Ottoman Empire

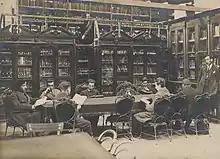
The Beyazıt State Library was founded in 1884.

The Ottoman Empire had a wide variety of Islamic sects, including Druze, Ismailis, Alevis, and Alawites. Sufism, a diverse body of Islamic mysticism, found fertile ground in Ottoman lands; many Sufi religious orders ("tariqa"), such as the Bektashi and Mevlevi, were either established, or saw significant growth, throughout the empire's history. However, some heterodox Muslim groups were viewed as heretical and even ranked below Jews and Christians in terms of legal protection; Druze were frequent targets of persecution, with Ottoman authorities often citing the controversial rulings of Ibn Taymiyya, a member of the conservative Hanbali school. In 1514, Sultan Selim I ordered the massacre of 40,000 Anatolian Alevis ("Qizilbash"), whom he considered a fifth column for the rival Safavid Empire.